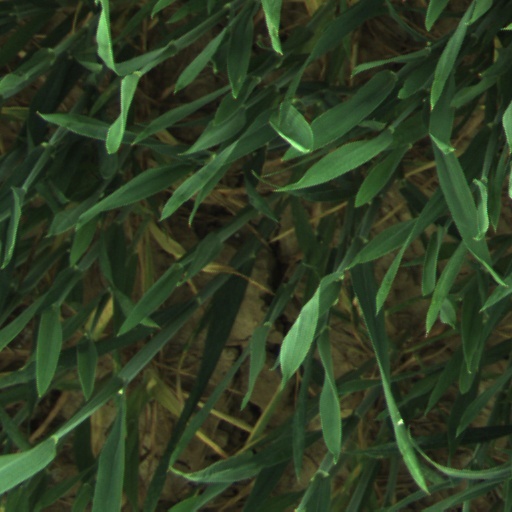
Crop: wheat